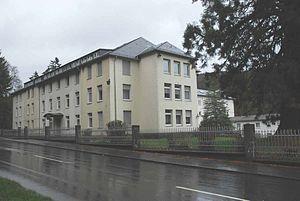
L'abbaye de Tiefenthal est une maison de retraite spirituelle appartenant aux Pauvres Servantes de Jésus-Christ, les sœurs de Dernbach, située à Eltville, dans le diocèse de Limburg.
Cet article liste les abbayes cisterciennes actives ou ayant existé sur le territoire allemand actuel. Il s'agit des abbayes de religieux appartenant à l'ordre cistercien.